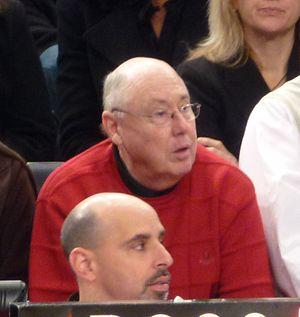
Le trophée d'Entraîneur WNBA de l'année est décerné annuellement depuis la création de la WNBA à l'entraineur ayant eu le plus d'impact sur le parcours de son équipe.
La draft 1984 de la NBA est la 38ᵉ draft organisée par la National Basketball Association. Elle se tient le 19 juin 1984, en amont de la saison NBA 1984-1985, au Madison Square Garden à New York, dans l'État de New York aux États-Unis. La cérémonie est diffusée aux États-Unis sur la chaîne de télévision câblée USA Network.